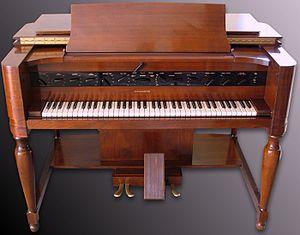
Le Novachord est considéré comme le synthétiseur analogique polyphonique conçu par l'ingénieur américain Laurens Hammond et produit par le constructeur américain Hammond entre 1939 et 1942. 1 069 exemplaires de cet instrument furent vendus durant cette période.